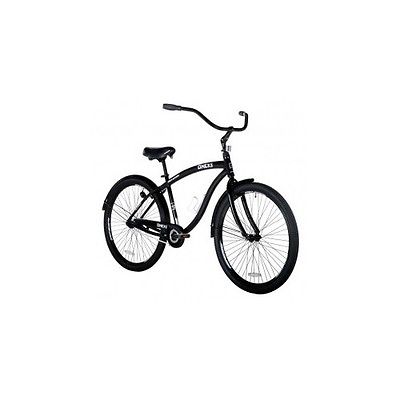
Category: bicycle